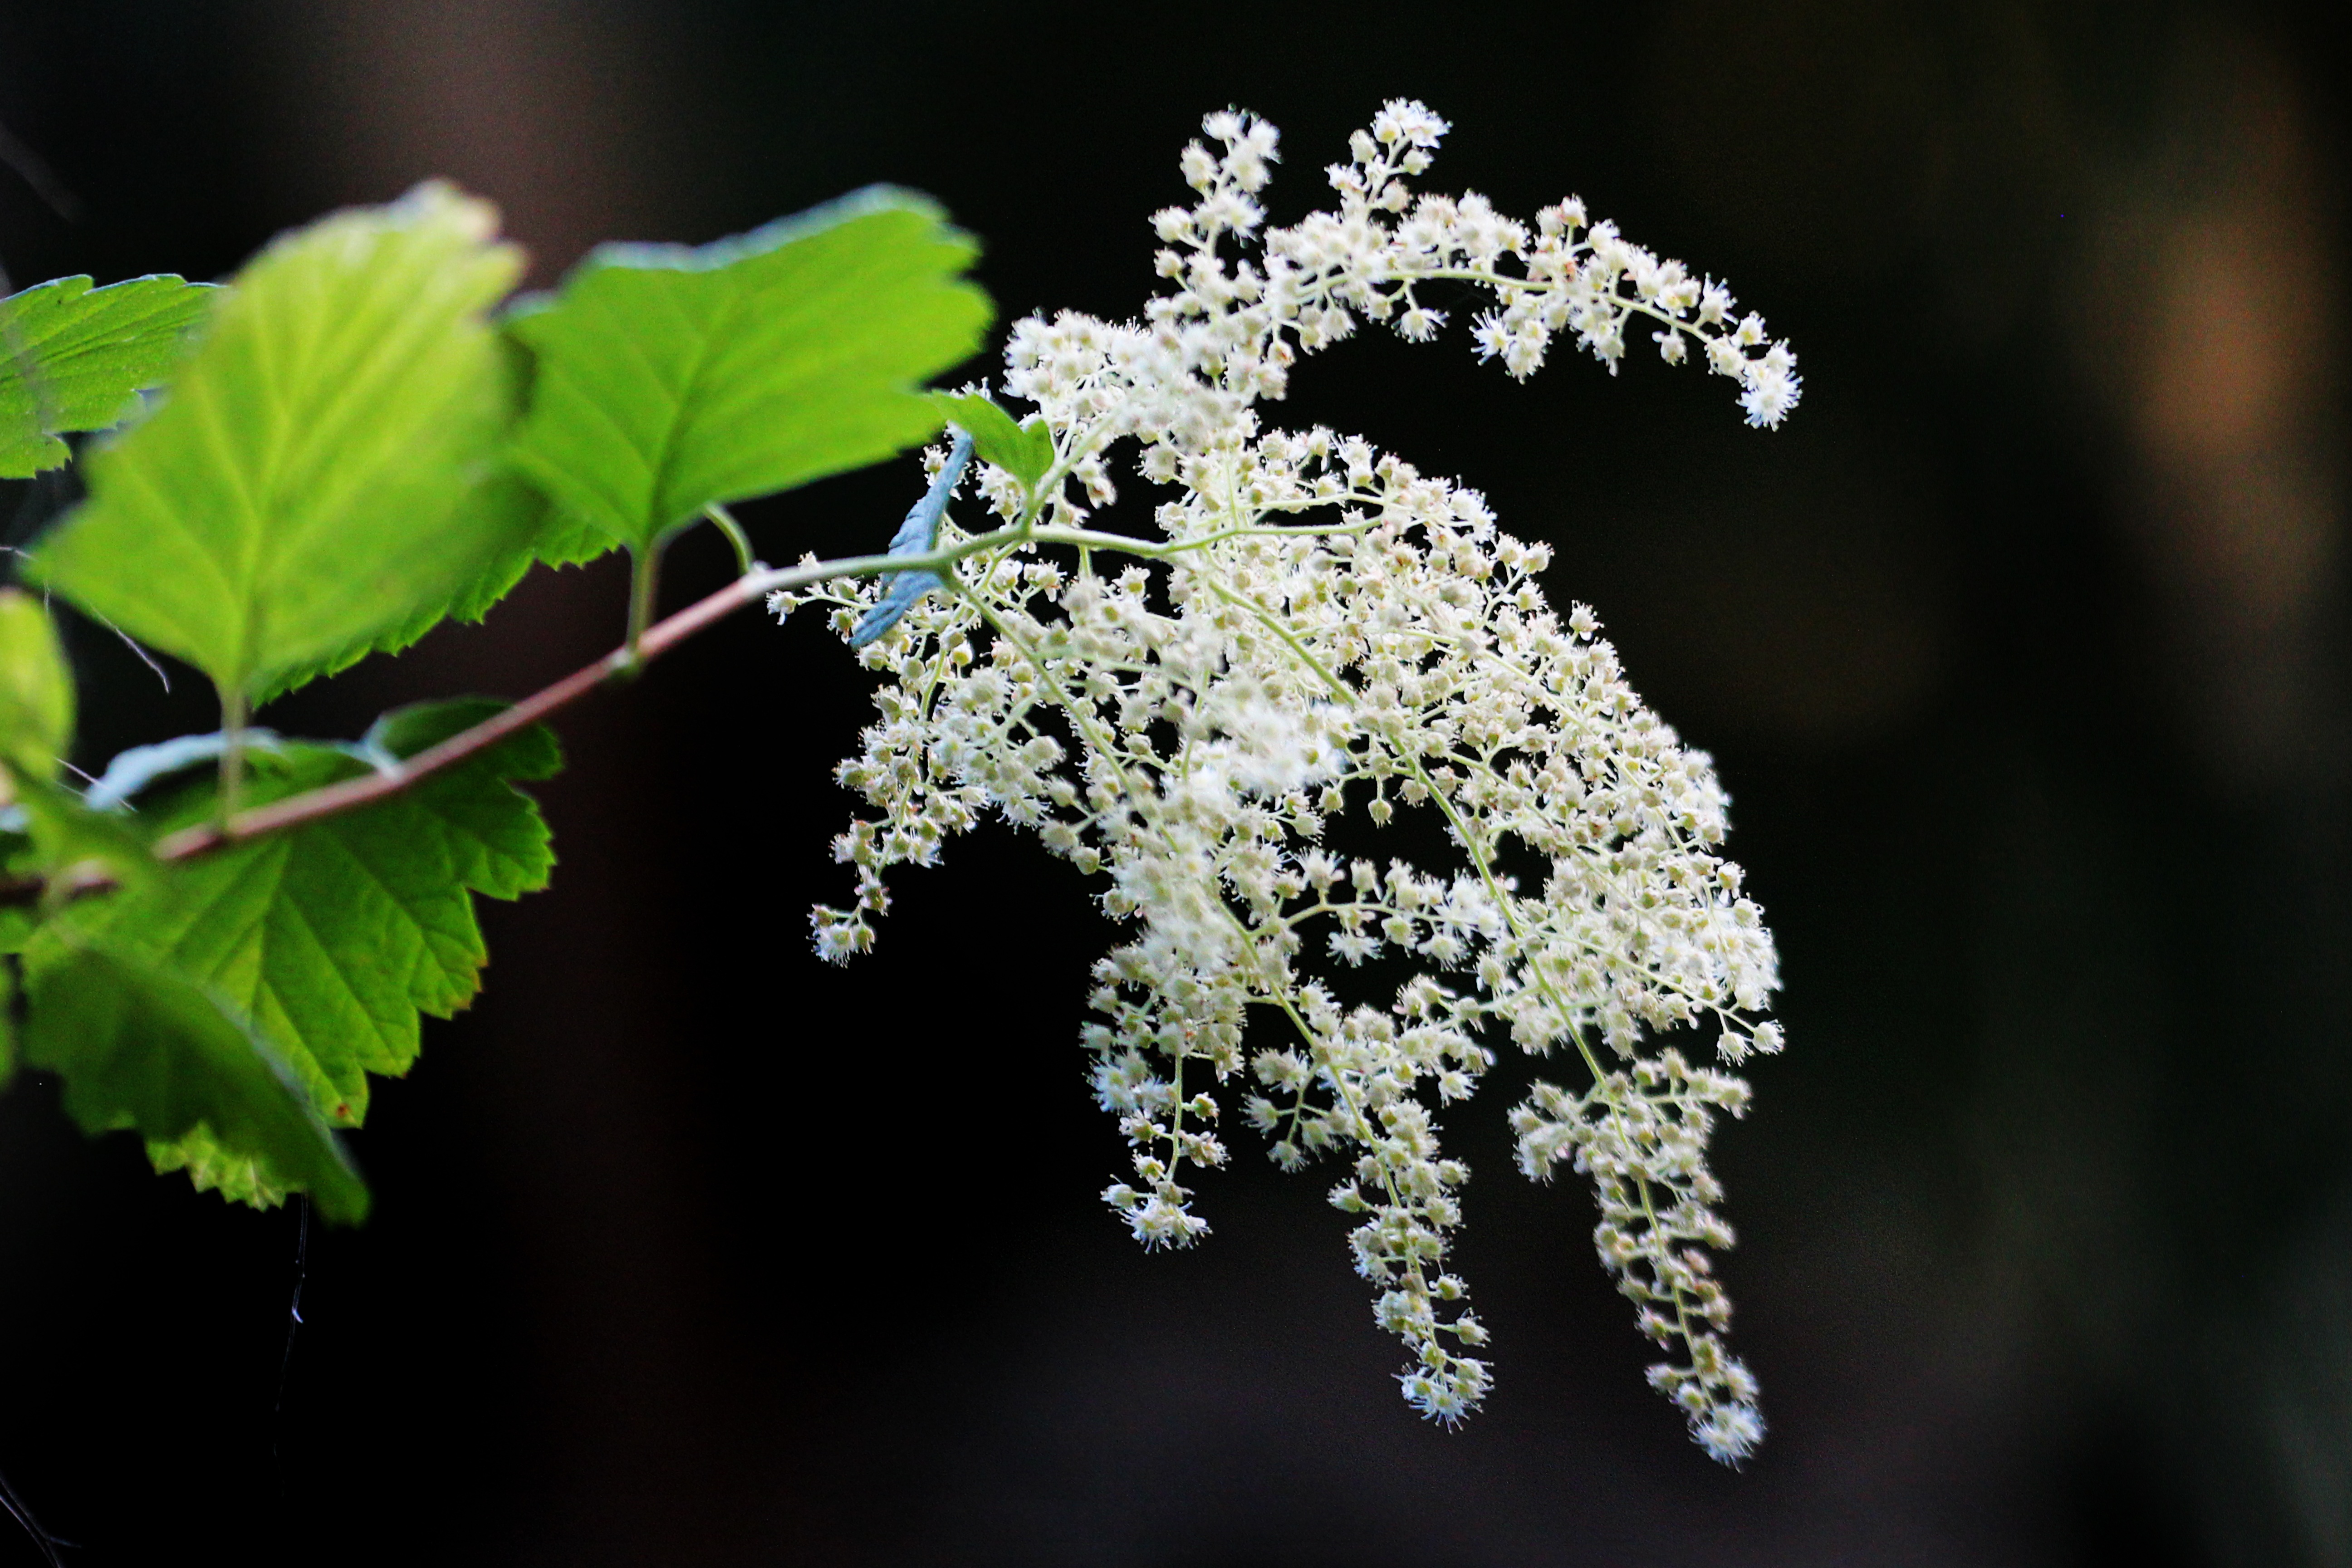
tree, nature, branch, blossom, plant, white, photography, leaf, flower, bloom, frost, bush, food, spring, green, produce, botany, blooming, flora, season, close up, shrub, macro photography, flowering plant, woody plant, land plant